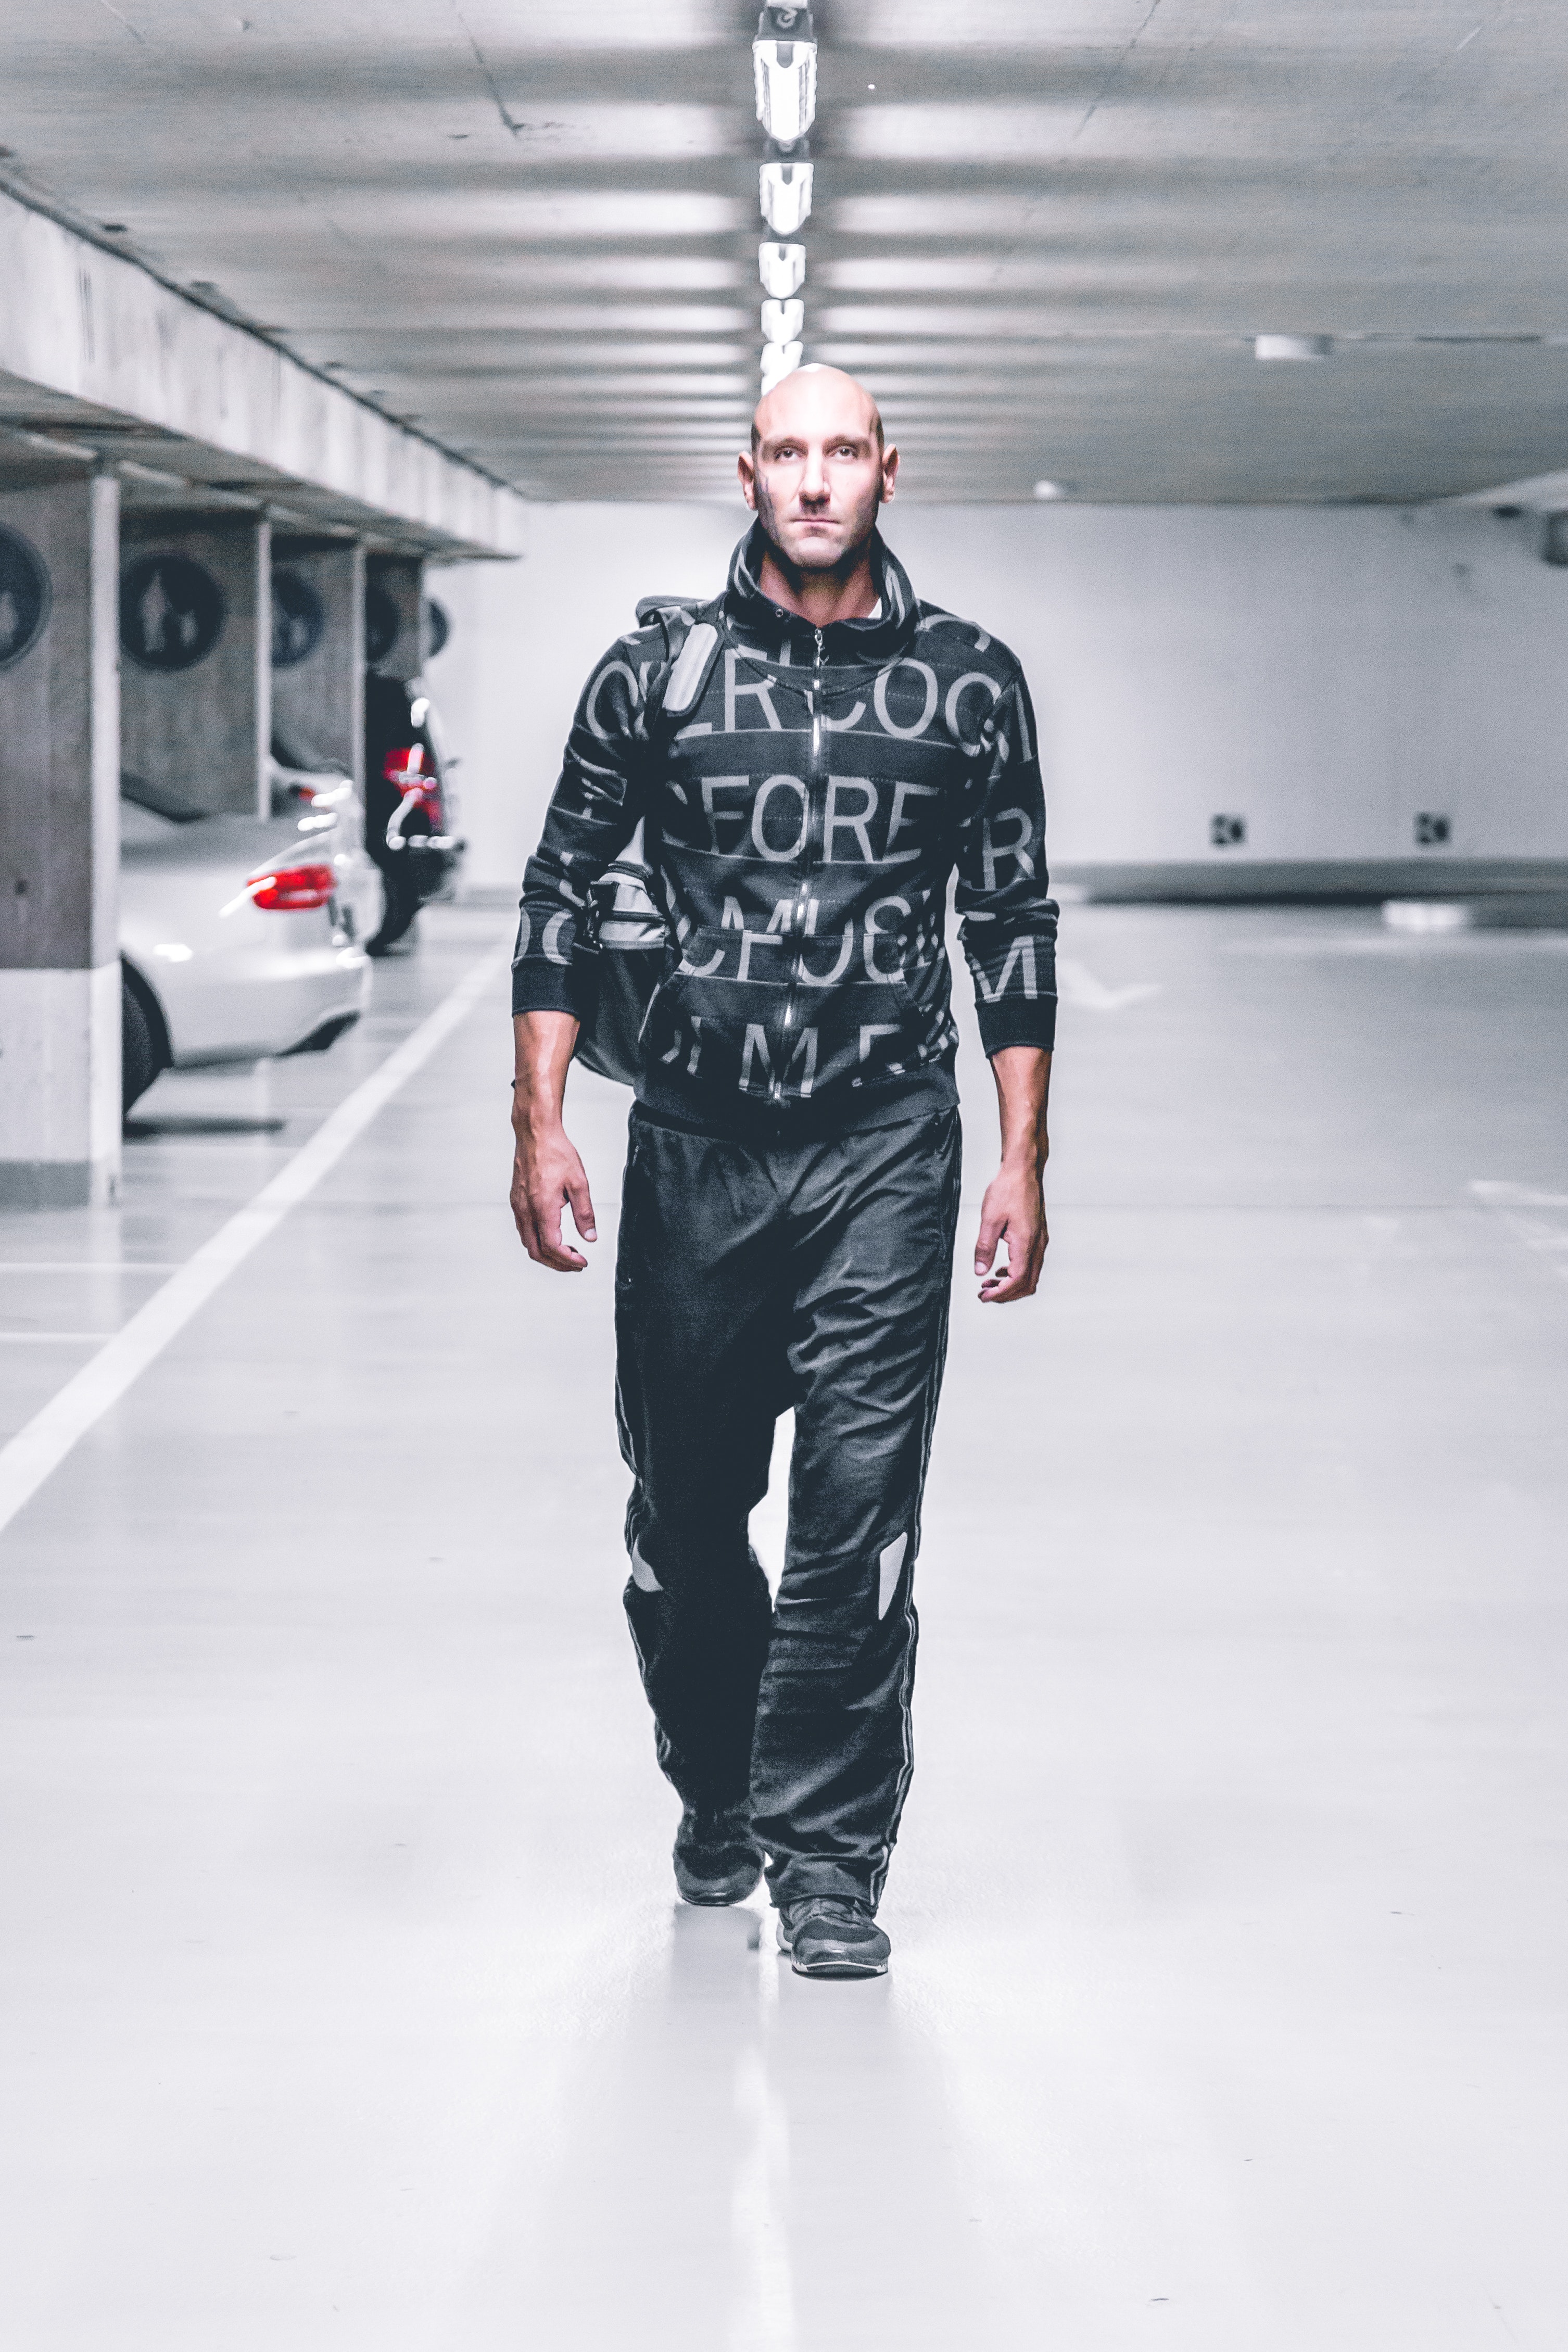
fashion, runway, clothing, fashion show, fashion design, human, design, outerwear, sportswear, architecture, trousers, uniform, winter, denim, fashion model, style, jeans, street fashion, model, haute couture